Pedro María Azpiazu

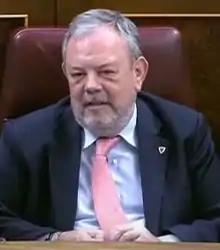

Pedro María Azpiazu Uriarte (Bilbao, 28 April 1957) is a Basque Nationalist Party (PNV) politician who represents Biscay Province in the Spanish Congress of Deputies, where he serves as a PNV spokesman. Azpiazu was first elected at the 2000 general election.